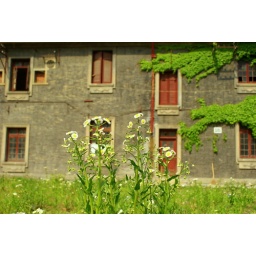
flower in front of old house